Pyare Mohan

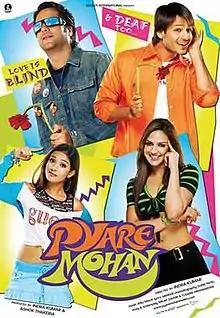
Theatrical release poster

Pyare Mohan is a 2006 Indian Hindi-language crime comedy film directed by Indra Kumar. The film stars Fardeen Khan, Vivek Oberoi, Esha, Amrita Rao and Boman Irani. The film is loosely based on the 1989 American film "See No Evil, Hear No Evil".